HMS Captain (1869)

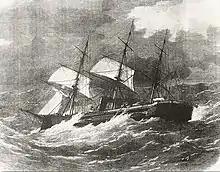
The sinking of the "Captain"

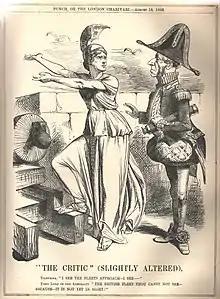
"Punch" cartoon, 18 August 1866. The goodwill tour of the monitor USS "Miantonomoh" to Britain caused a stir with the mid-Victorian public, who felt that the Americans had forged ahead with turret-ships while the Admiralty dithered with a 'Fleet of the Future'. Coles responded by insisting that even a large, fully-masted turret-ship should have the same stealth-like qualities and minimal target profile as a monitor.

Shortly after midnight when a new watch came on duty, the ship was heeling over 18 degrees and was felt to lurch to starboard twice. By then other ships in the combined squadron reported winds of Force 9 to 11 (on the Beaufort scale, 60 knots) with waves. Orders were given to drop the fore topsail and release sheets (ropes) holding both topsails angled into the wind. Before the captain's order could be carried out, the roll increased, and she capsized and sank with the loss of around 472 lives, including Coles'. The First Lord of the Admiralty, Hugh Childers, and Under-Secretary of State for War, Thomas Baring, both lost sons in the disaster. Only 18 of the crew survived, by making it to a boat which had broken free.